Strapwork

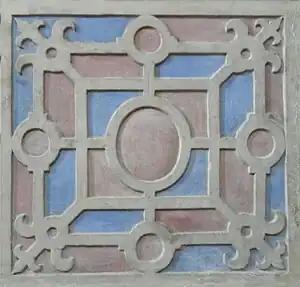
Typical early English strapwork of 1589, detail from the monument to Sir Gawen Carew in Exeter Cathedral

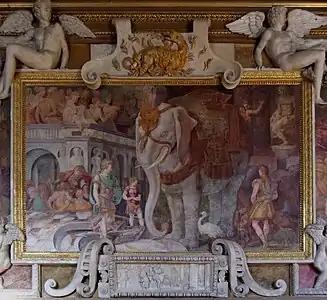
French stucco, scrollwork and strapwork by Rosso Fiorentino in the Palace of Fontainebleau, 1530s

In the history of art and design, strapwork is the use of stylised representations in ornament of ribbon-like forms. These may loosely imitate leather straps, parchment or metal cut into elaborate shapes, with piercings, and often interwoven in a geometric pattern. In early examples there may or may not be three-dimensionality, either actual in curling relief ends of the elements, or just represented in two dimensions. As the style continued, these curling elements became more prominent, often turning into scrollwork, where the ends curl into spirals or scrolls. By the Baroque scrollwork was a common element in ornament, often partly submerged by other rich ornament.